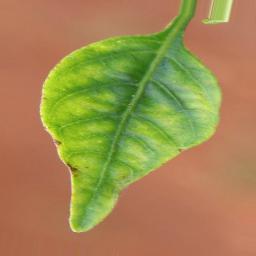
Label: nutritional